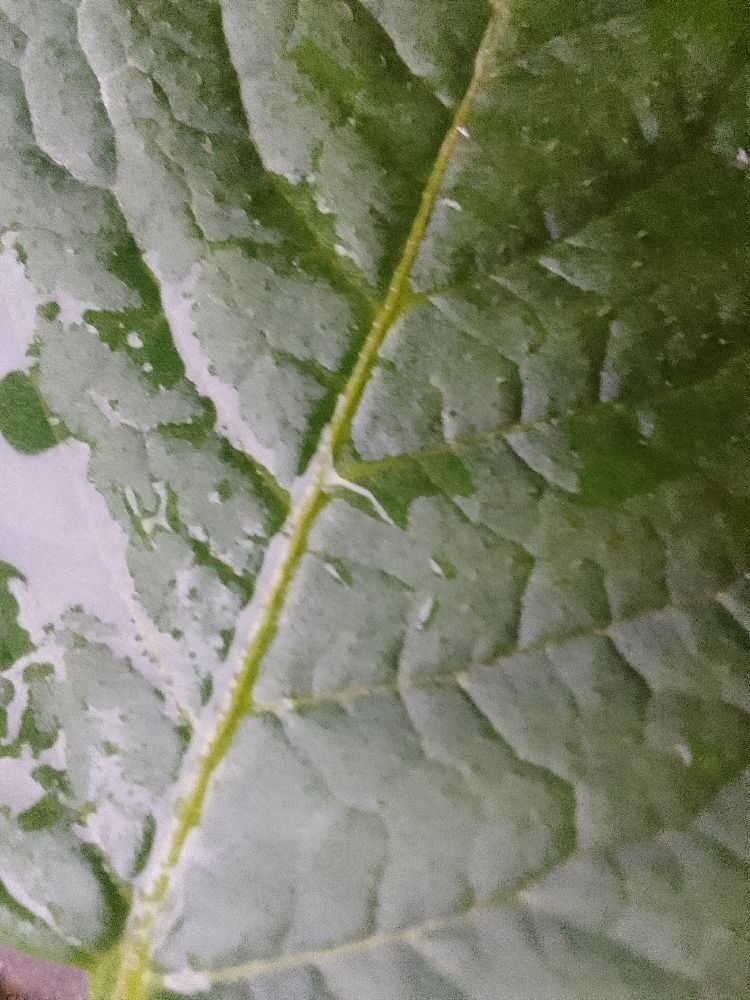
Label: Healthy